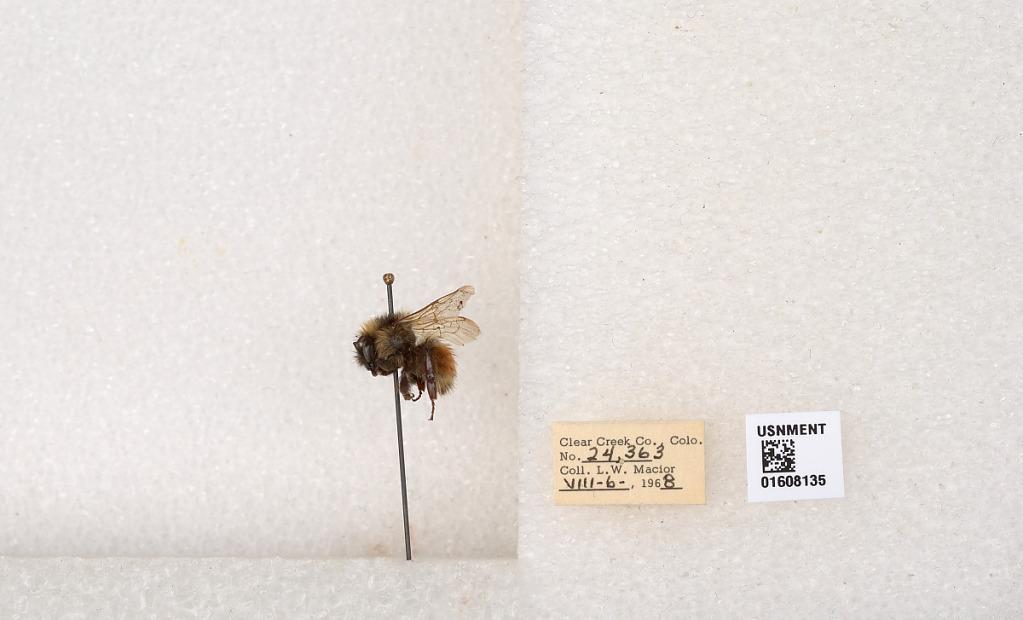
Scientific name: Bombus (Pyrobombus) sylvicola Kirby
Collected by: L. Macior
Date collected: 1968-8-6
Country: United States
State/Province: Colorado
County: Clear Creek
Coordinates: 39.6891, -105.644